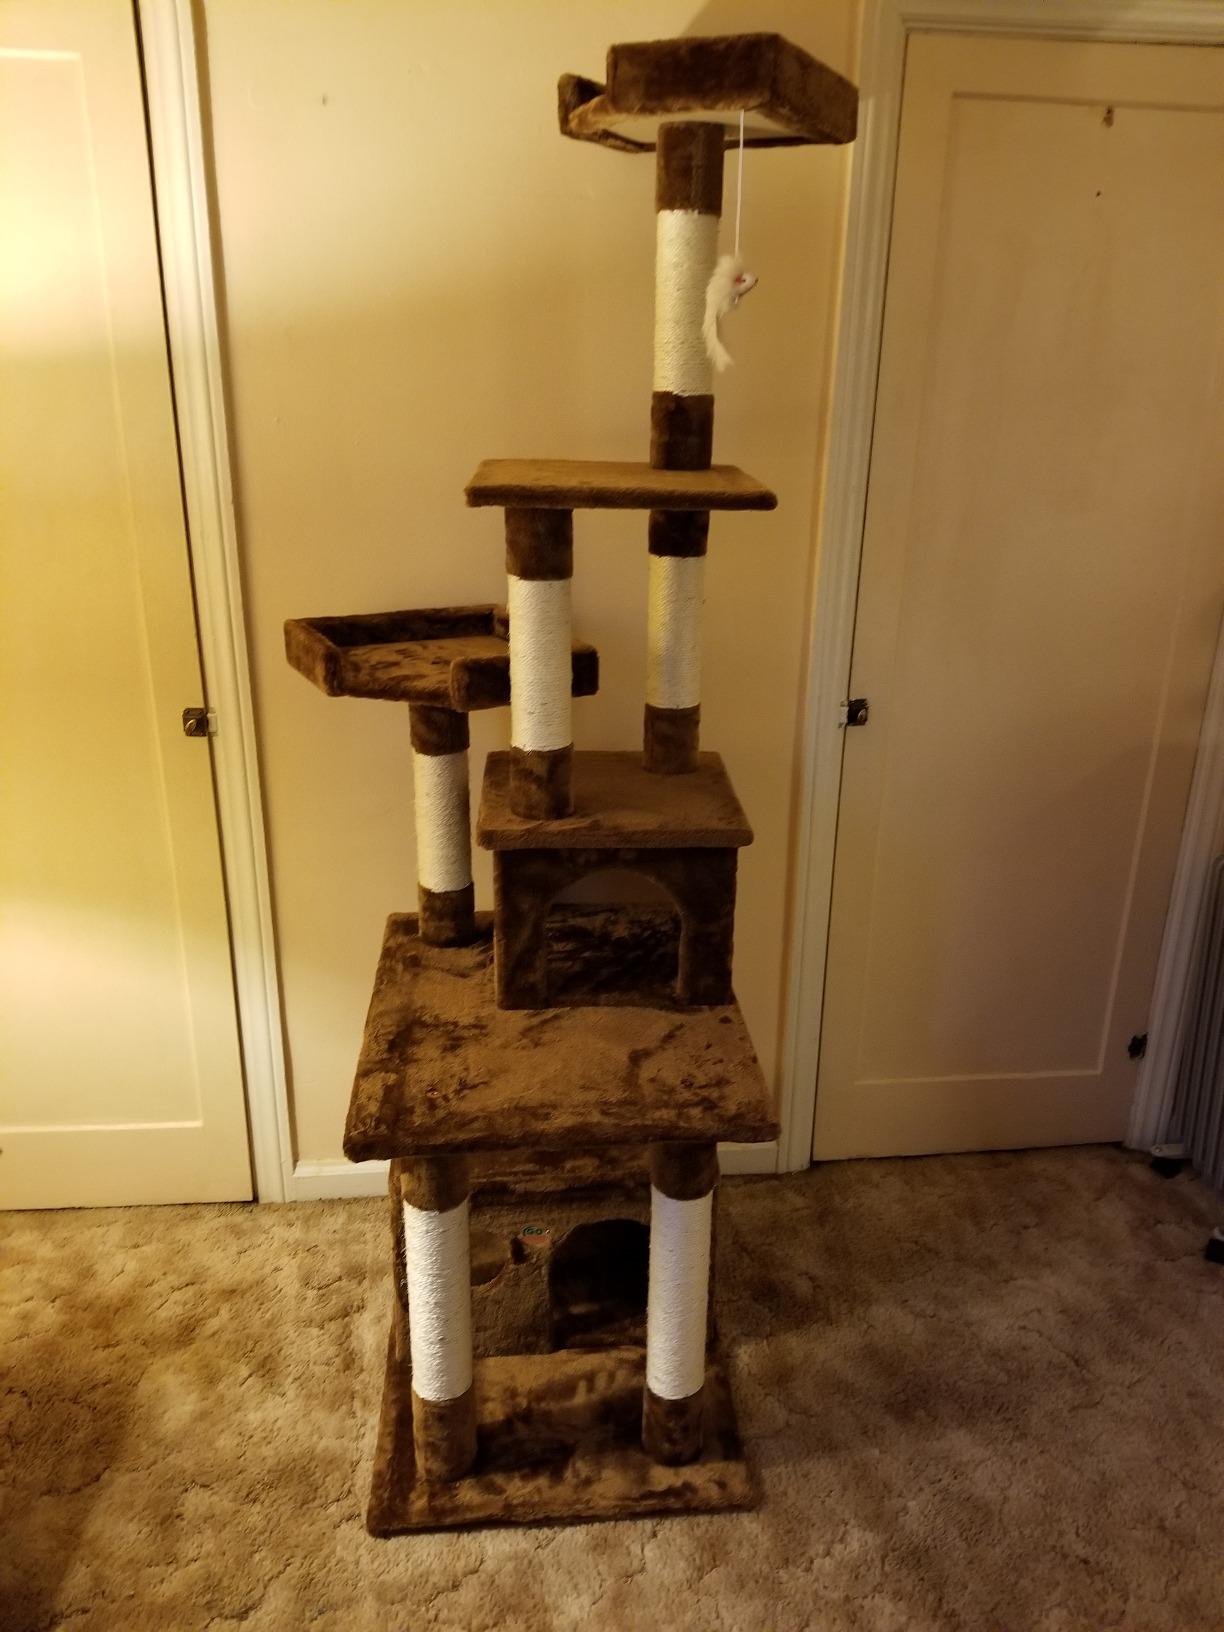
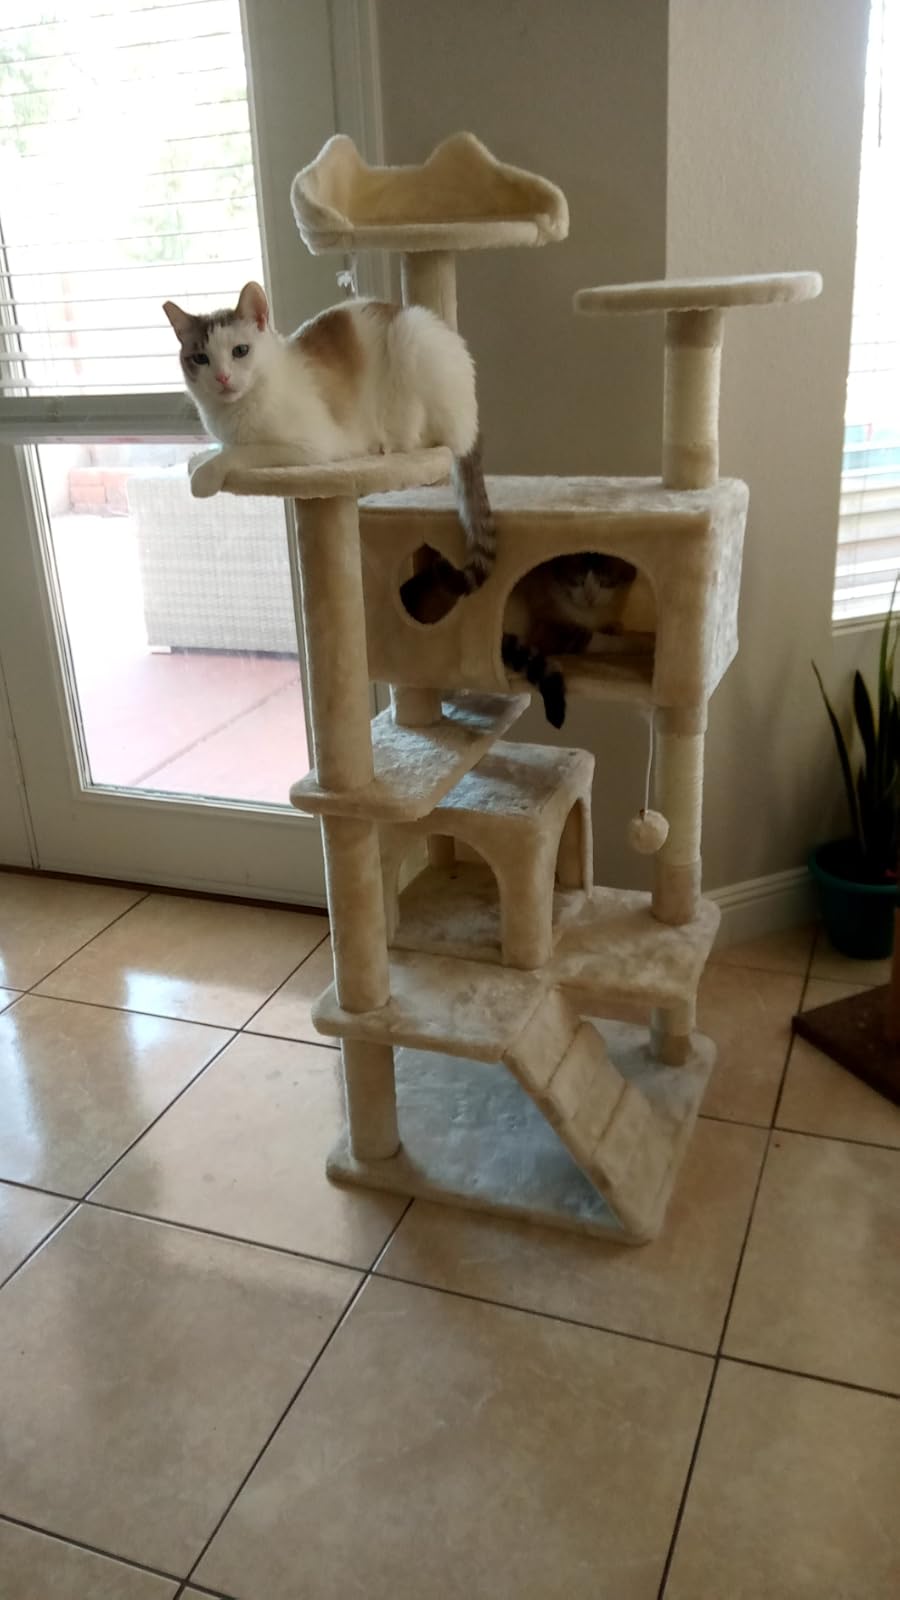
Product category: items_cat tree
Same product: no